Esplanade, Singapore

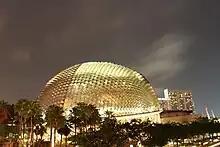
Esplanade - Theatres on the Bay.

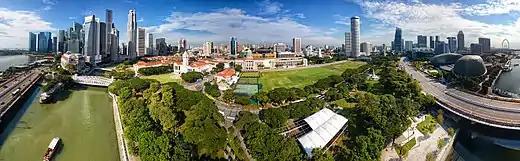
Aerial panorama of Singapore's Downtown Core. The Esplanade sits to the right of the panorama.

The Esplanade is a waterfront location just north of the mouth of the Singapore River in downtown Singapore. It is primarily occupied by the Esplanade Park, and was the venue for one of Singapore's largest congregation of satay outlets until their relocation to Clarke Quay as a result of the construction of a major performance arts venue, the Esplanade - Theatres on the Bay, which took its name from this location.